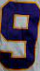
Number: 9